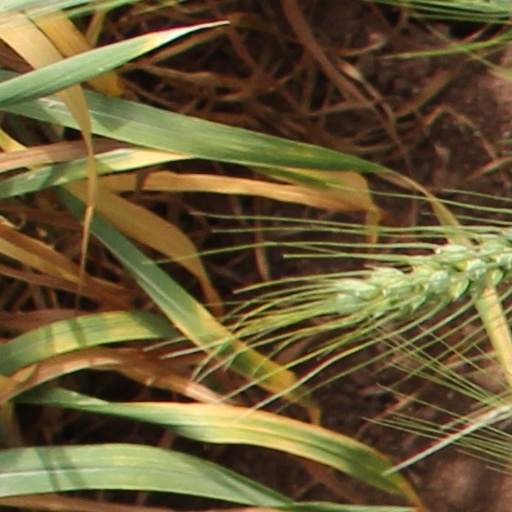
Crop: wheat